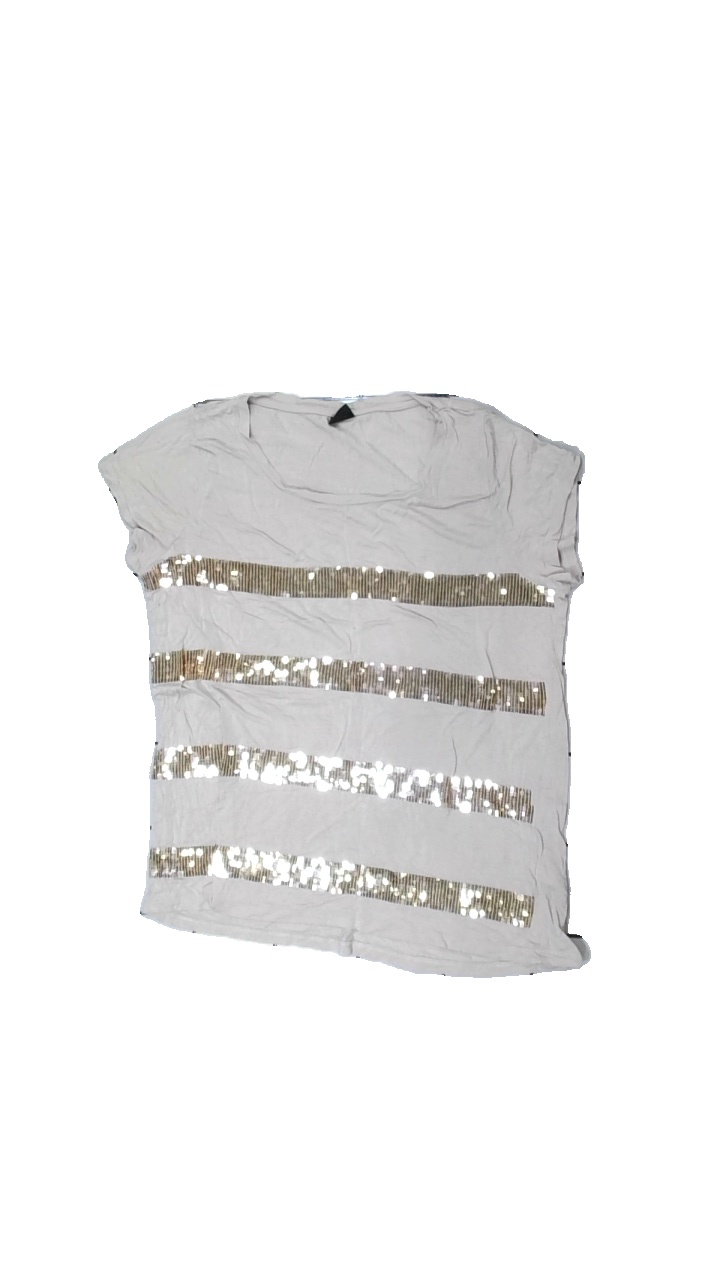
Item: T-shirt (Ladies)
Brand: Gina Tricot
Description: beige t-shirt med glitter ränder, mycket nopprig över hela
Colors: Beige
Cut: Regular
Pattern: Glitter
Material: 100% viscose
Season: All
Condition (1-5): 2
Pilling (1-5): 2
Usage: Export
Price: <50